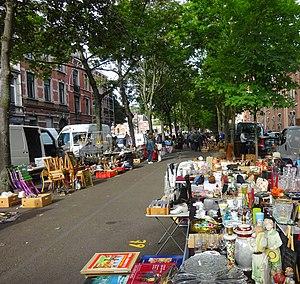
Brocante St Pholien, Outremeuse, Liège (les vendredis matin)
Le boulevard de la Constitution est une artère liégeoise du quartier d'Outremeuse qui relie le boulevard de l'Est et la place de l'Yser au quai du Barbou.